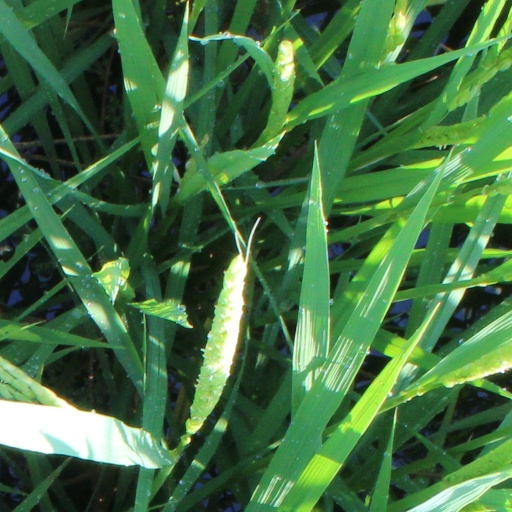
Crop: rice